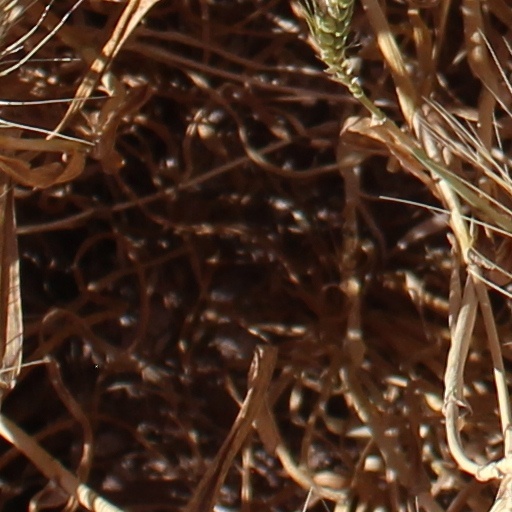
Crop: wheat